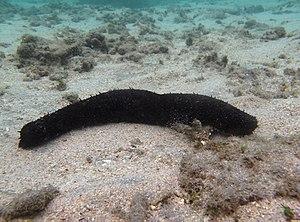
L'holothurie noire Holothuria leucospilota à la Réunion.
La réserve naturelle marine de La Réunion est une réserve naturelle nationale de l'île de La Réunion, département d'outre-mer français dans le sud-ouest de l'océan Indien. Classée en 2007, elle occupe une surface de 3 500 hectares.
Holothuria est un genre d'holothuries de la famille des Holothuriidae.
L’holothurie noire est une espèce de concombre de mer de la famille des Holothuriidae.